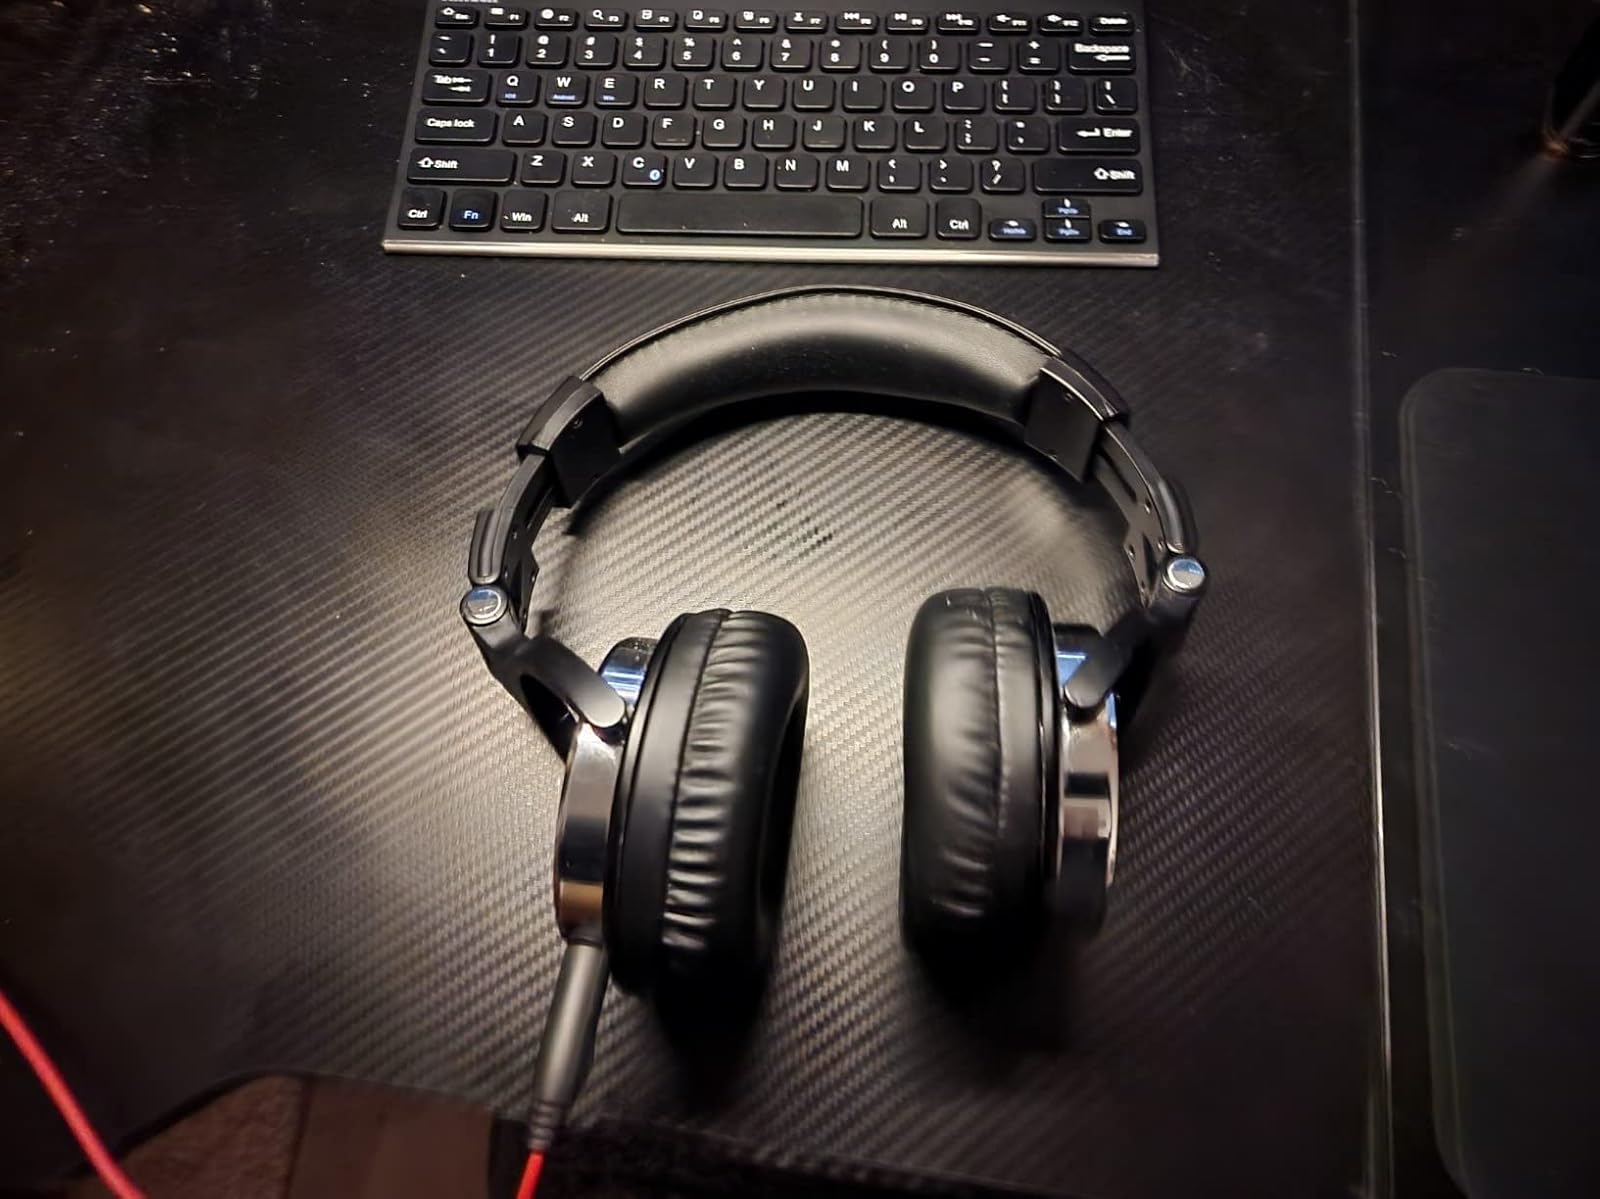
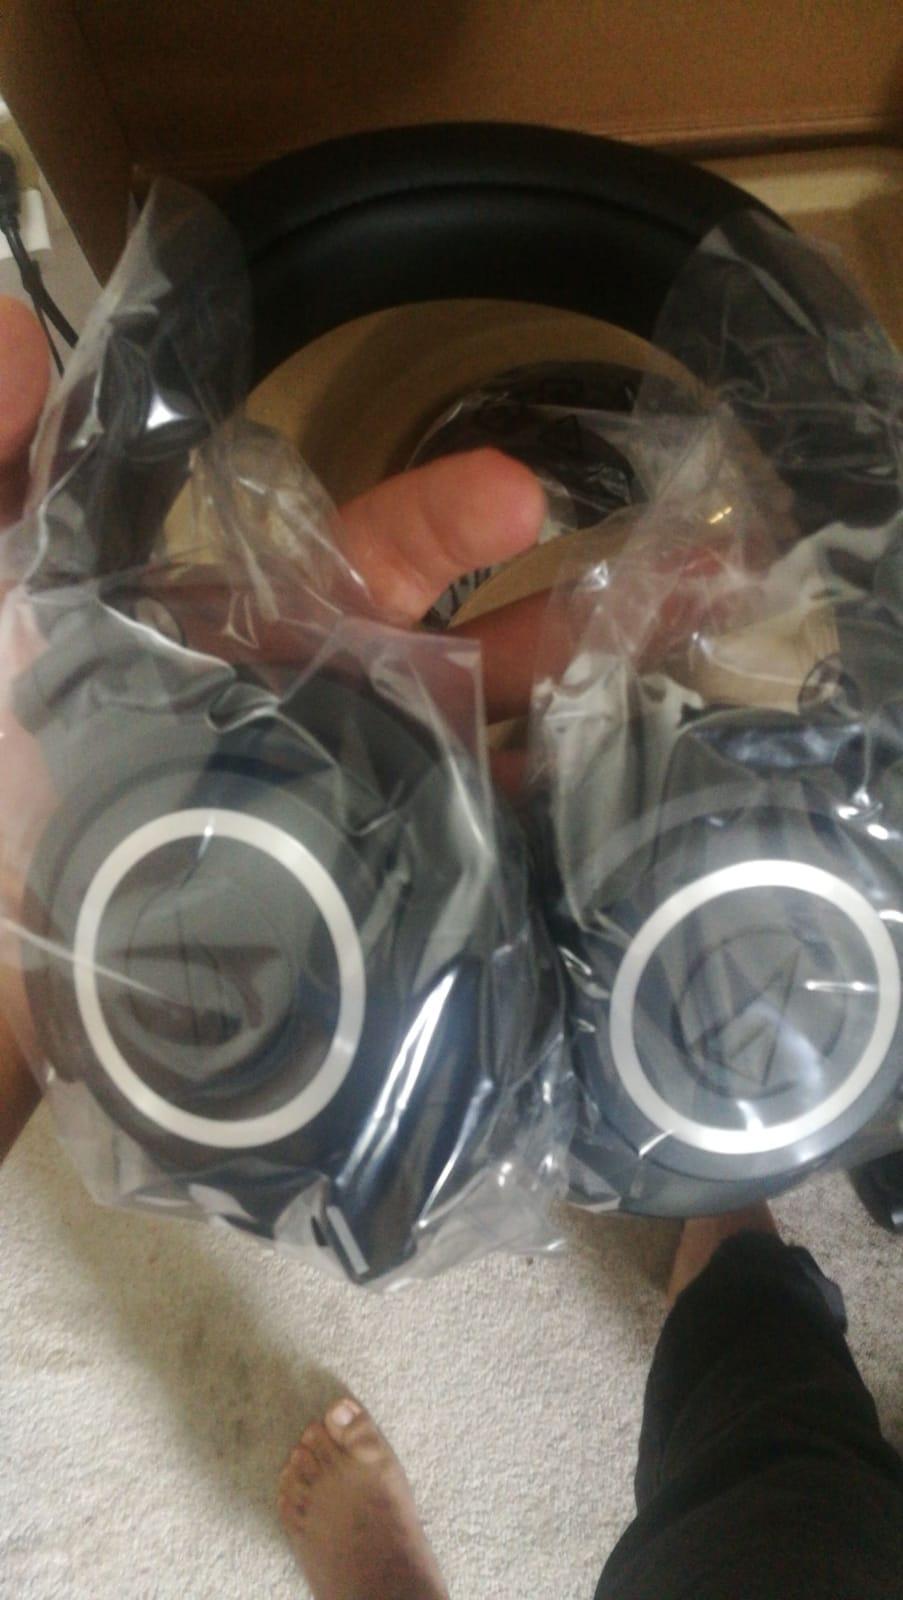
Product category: headphones
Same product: no